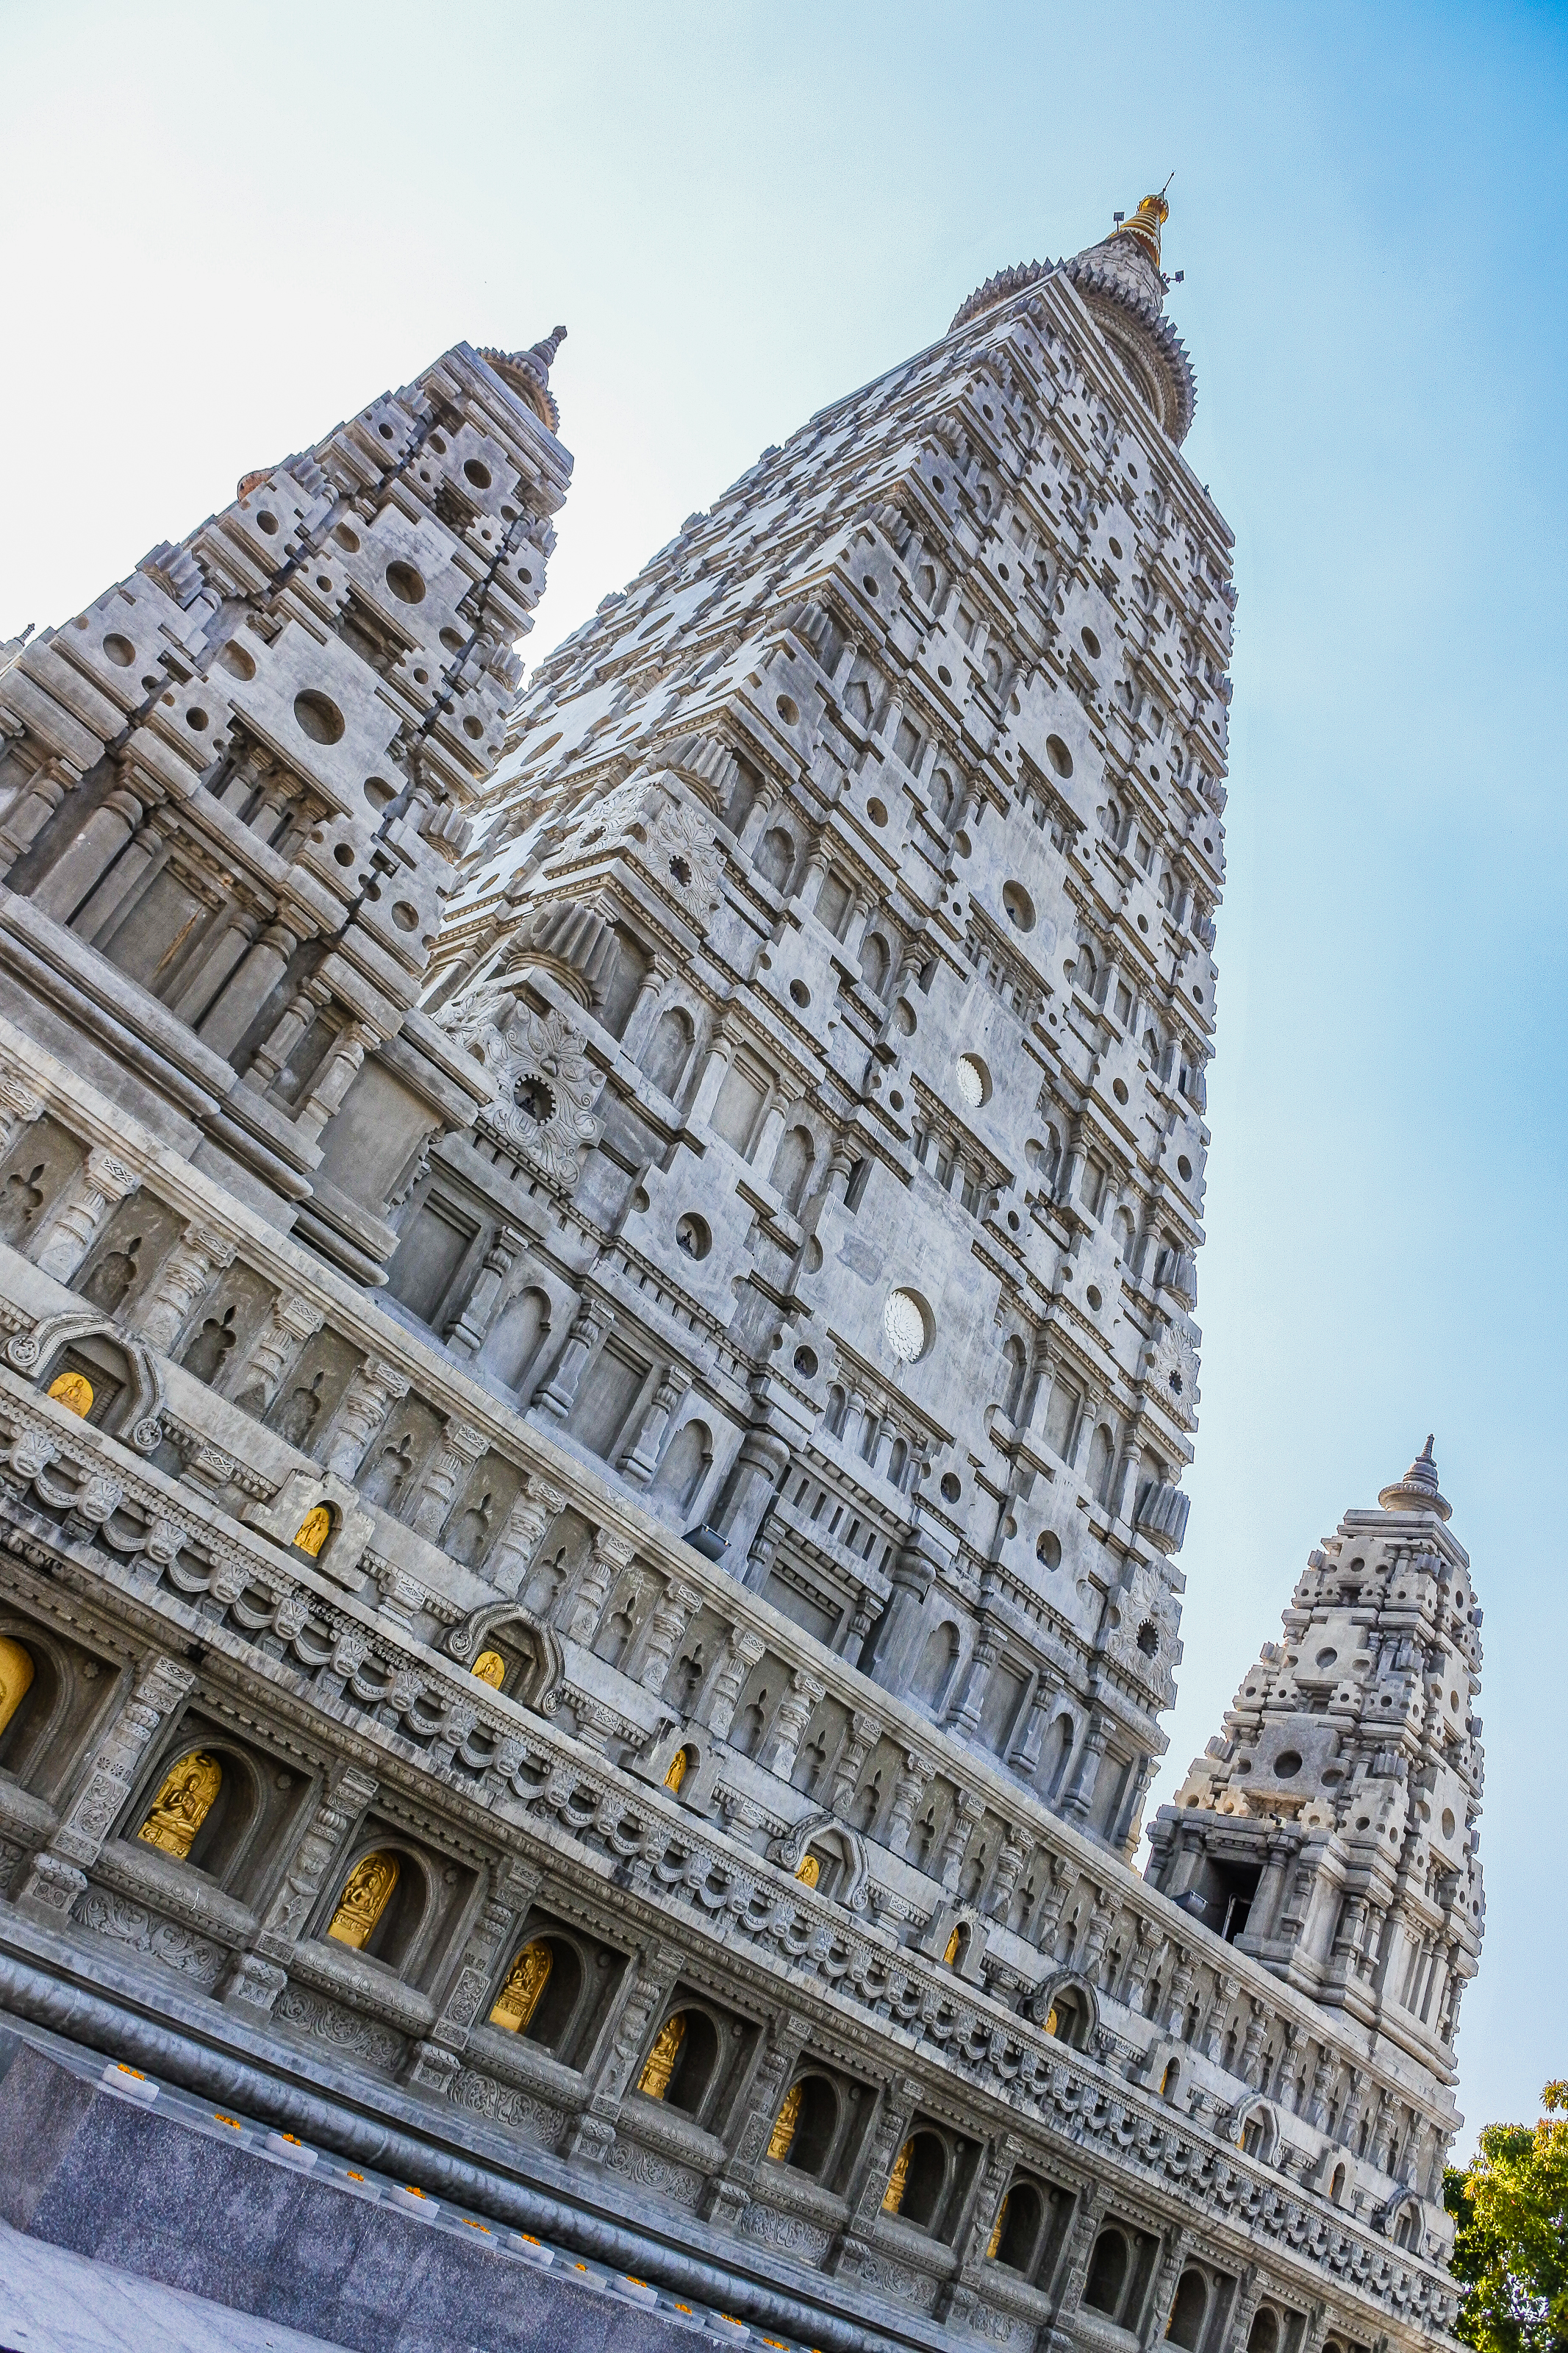
country, symbol, chedi, rural, hall, building, pray, province, buddha, thailand, entrance, tower, sky, old, buddha statue, spirituality, ancient, traditional, background, district, bodh, religious, idea, chong, tourism, image of buddha, india, gaya, design, lampang, tradition, belief, sacred, architecture, holy, asia, asian, sculpture, wat, buddhism, monk, religion, pagoda, monastery, culture, buddhist, temple, gate, kham, travel, landmark, facade, city, classical architecture, place of worship, metropolis, historic site, skyscraper